Six Flags Great America

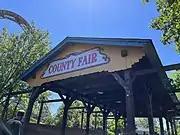

Six Flags Great America acquired the historic roller coaster Little Dipper in late 2009 for US$33,000. A kids wooden roller coaster, it previously operated at Kiddieland Amusement Park, which operated from 1950 until 2009. Little Dipper opened at Six Flags Great America in mid-2010. Additionally, the Glow in the Park Parade debuted at the park that same year.